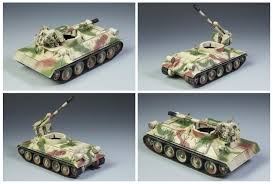
Label: Self Propelled Artillery